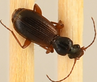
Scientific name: Cymindis neglecta
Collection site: Bartlett Experimental Forest NEON (BART), plot BART_068